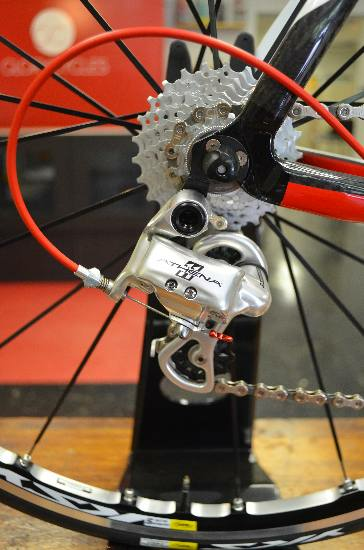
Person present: No